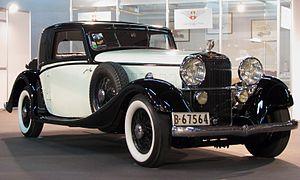
Vanvooren ou Carrosserie Vanvooren est une entreprise française de carrosserie automobile de luxe, de Paris. En activité de 1888 à 1950, avec un Âge d'or dans les années 1920 et années 1930.
L'Hispano-Suiza K6 ou Hispano-Suiza Type K6 est une automobile de luxe et de prestige, produite à 206 exemplaires entre 1934 et 1937 par le constructeur automobile franco-suisse-espagnol Hispano-Suiza.